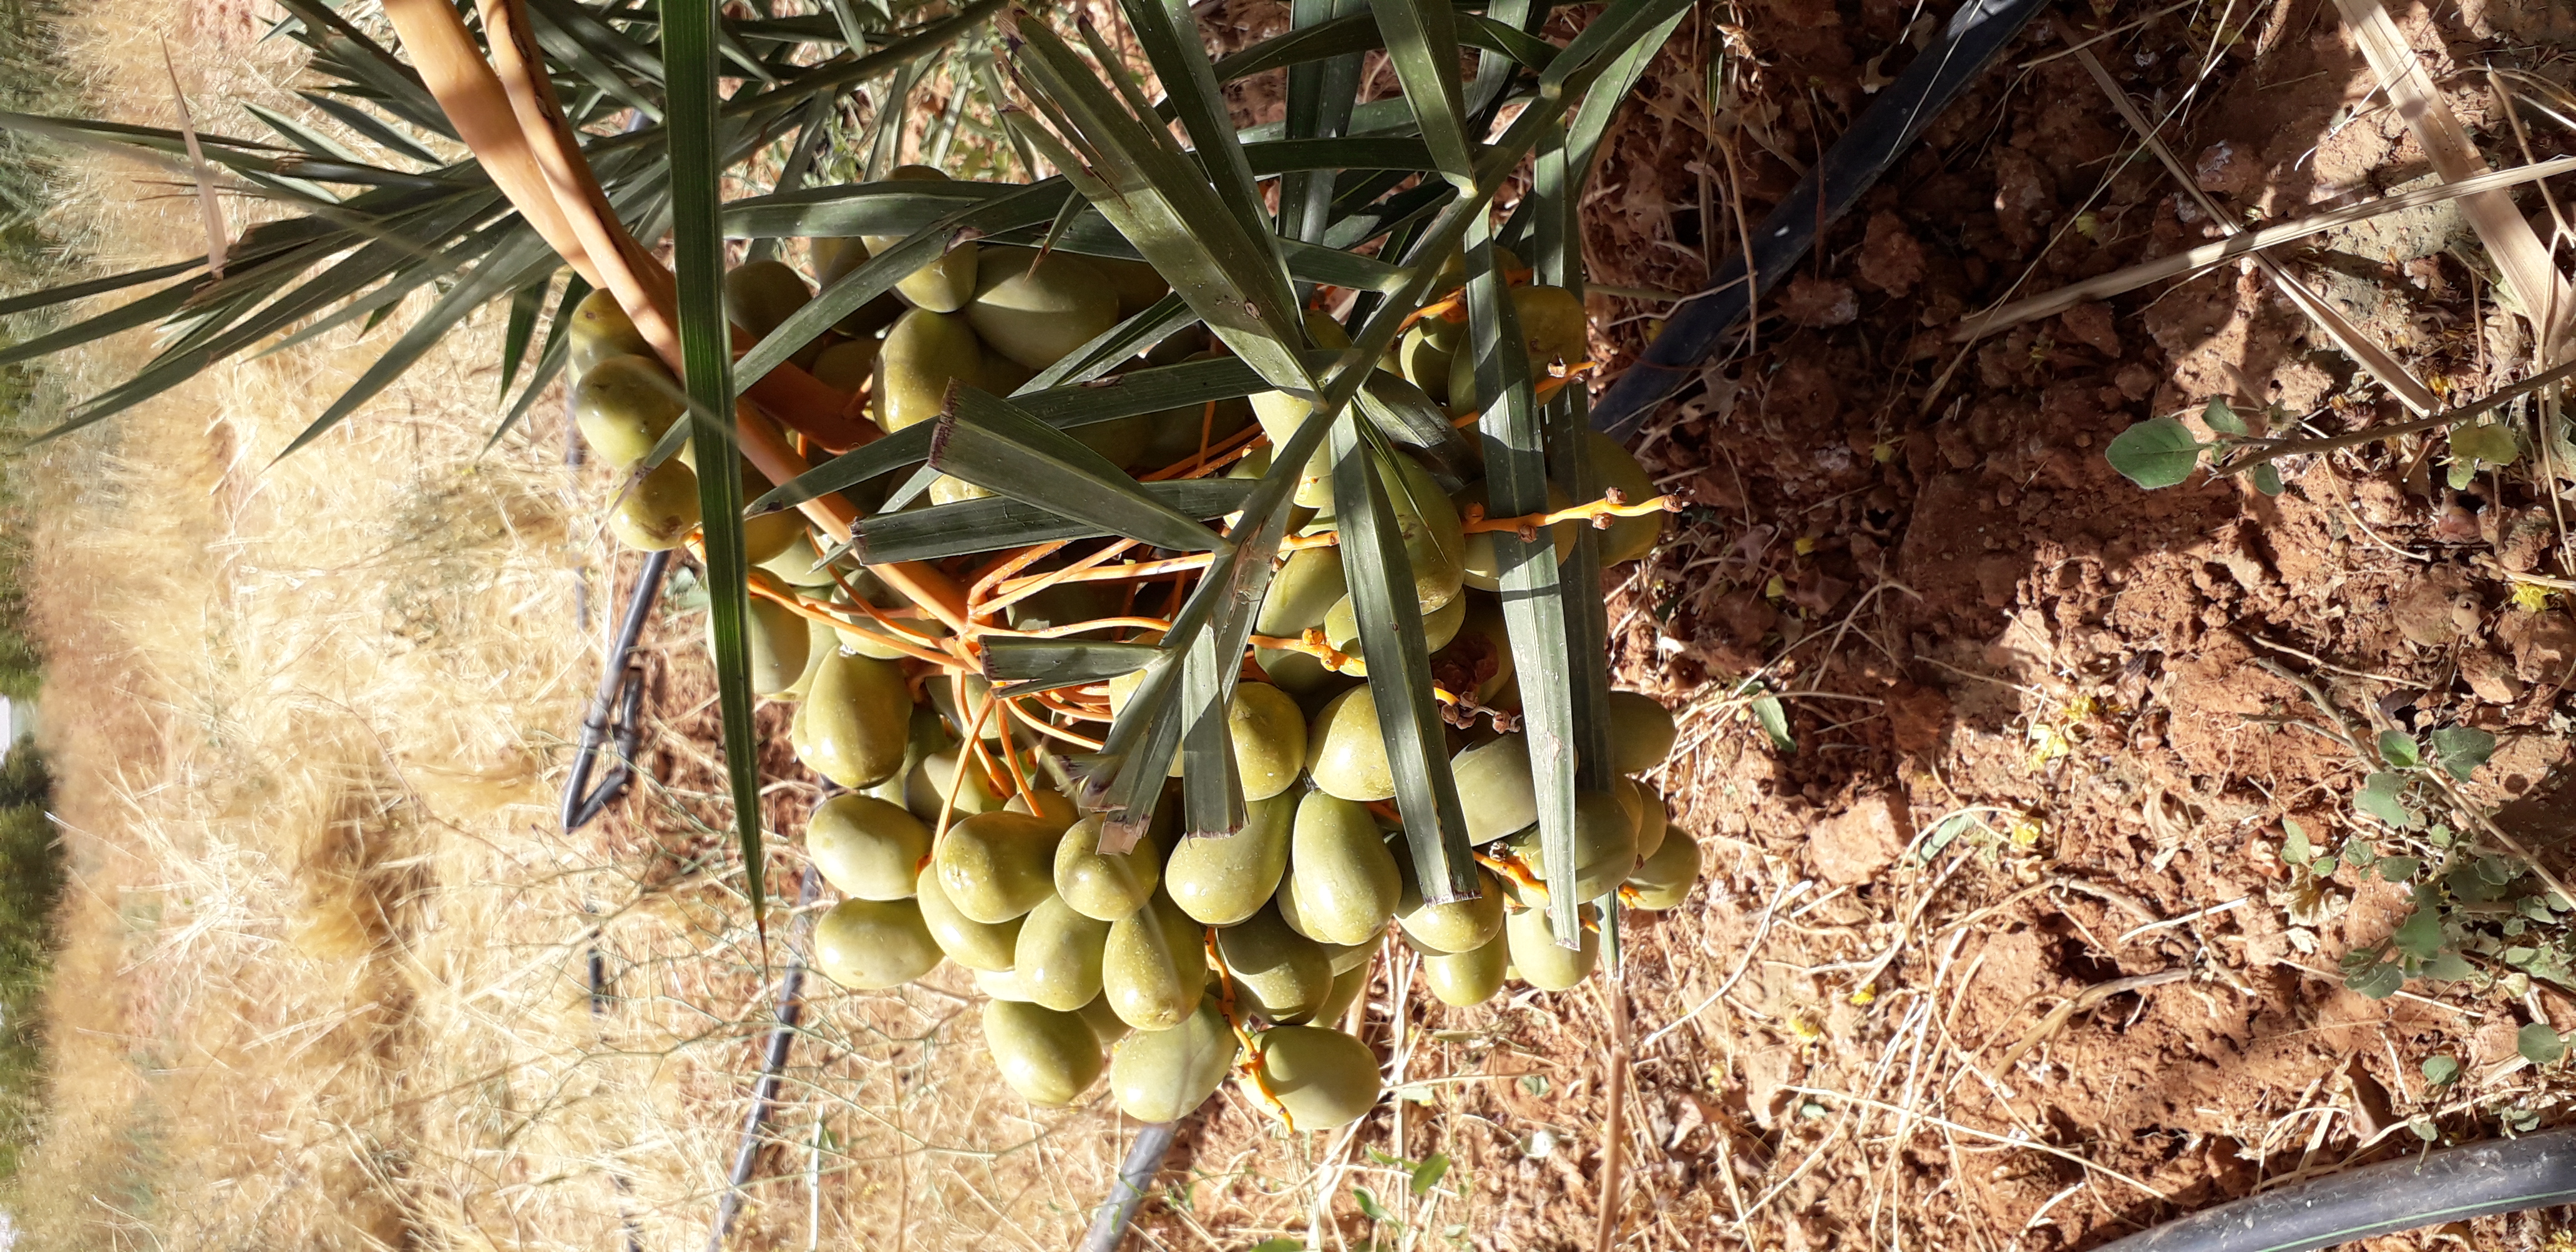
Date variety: Boufagous